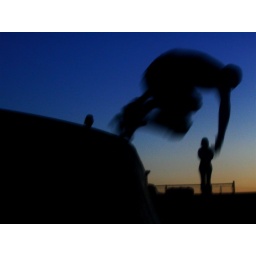
the person in the back ground standing on the deck is Mikes fiance Elyse